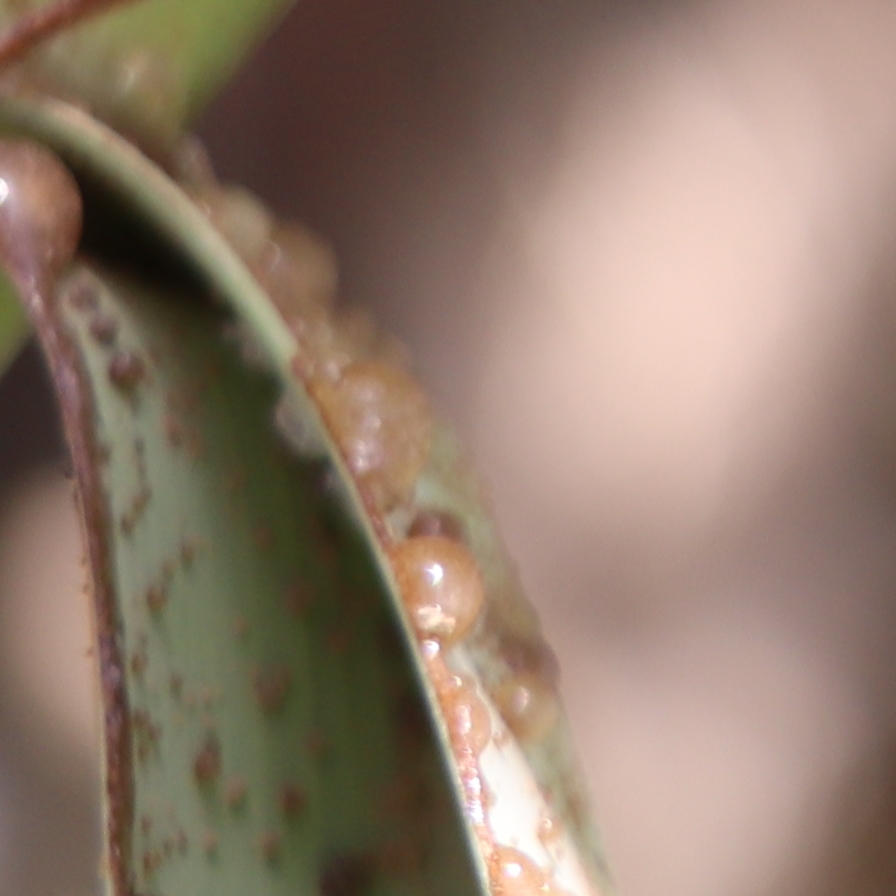
Label: Honey